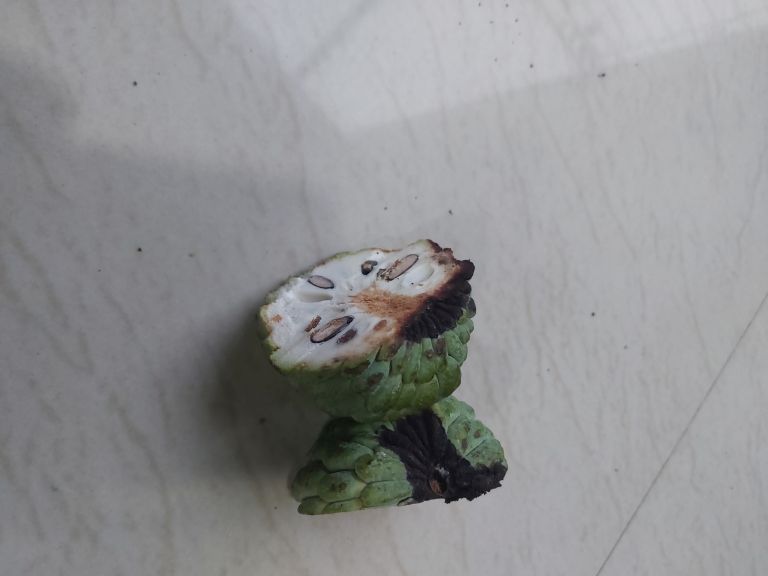
Disease label: Diplodia Rot